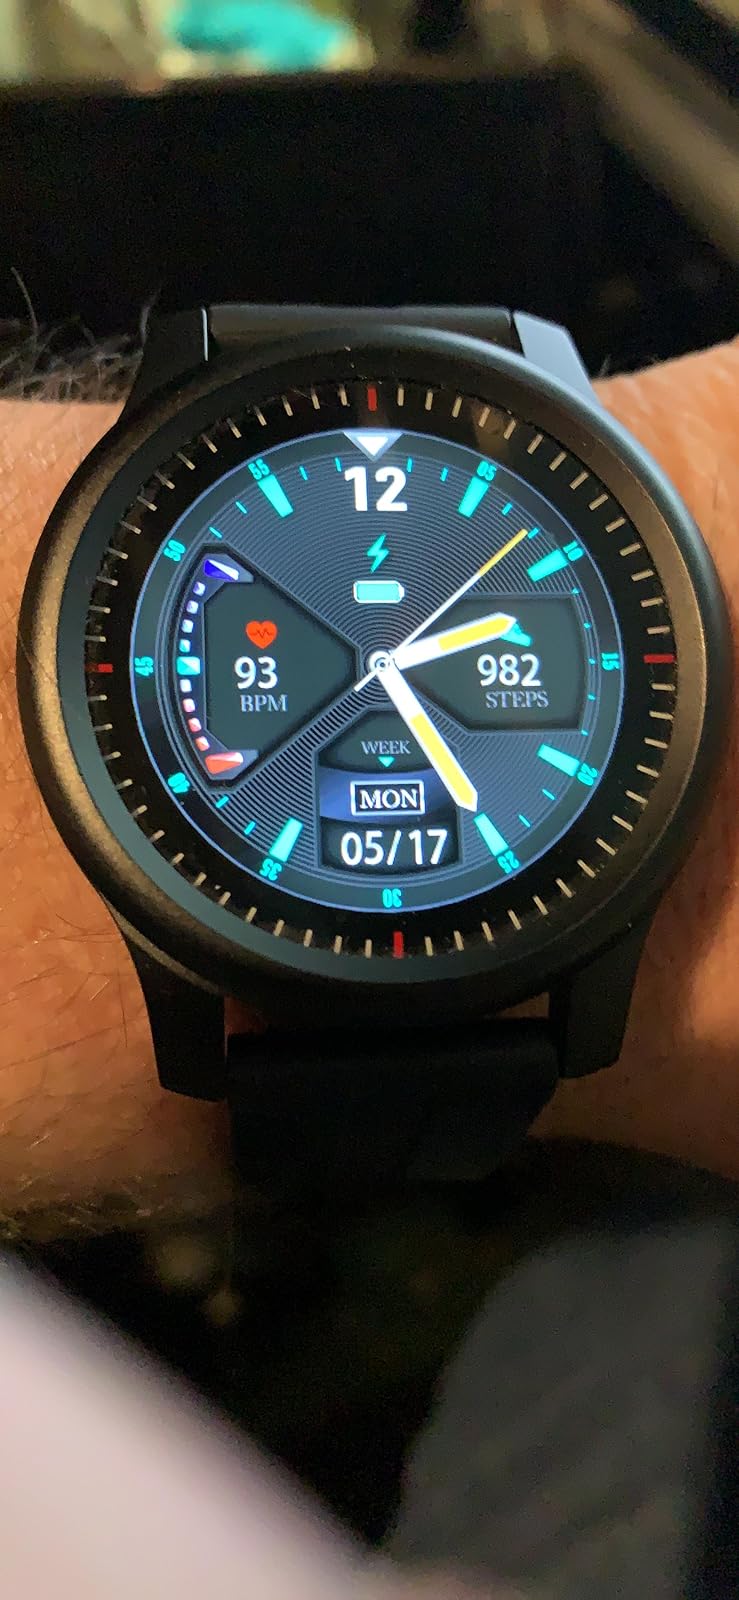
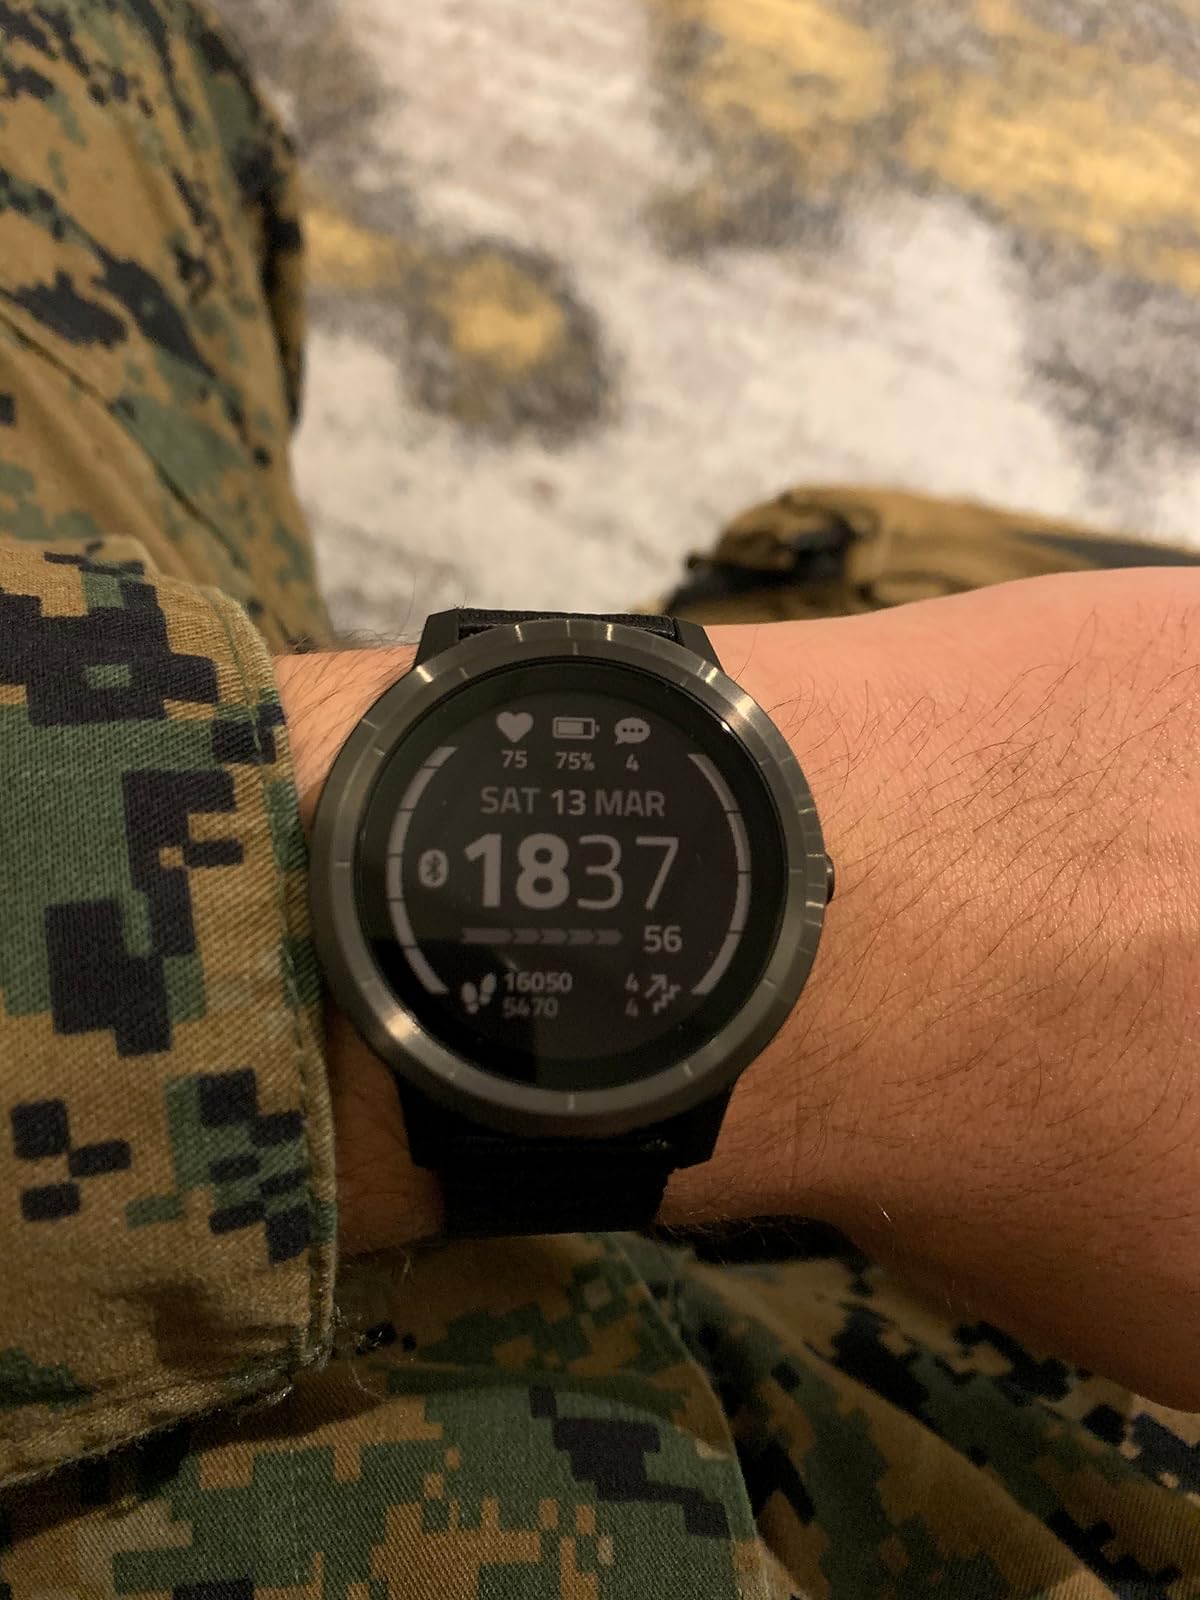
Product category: smartwatch
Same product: no